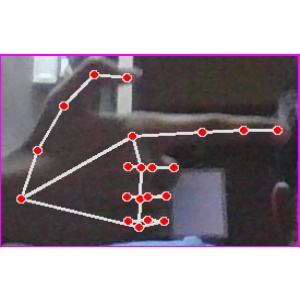
अक्षर: ब